Which point is corresponding to the reference point?
Reference image:
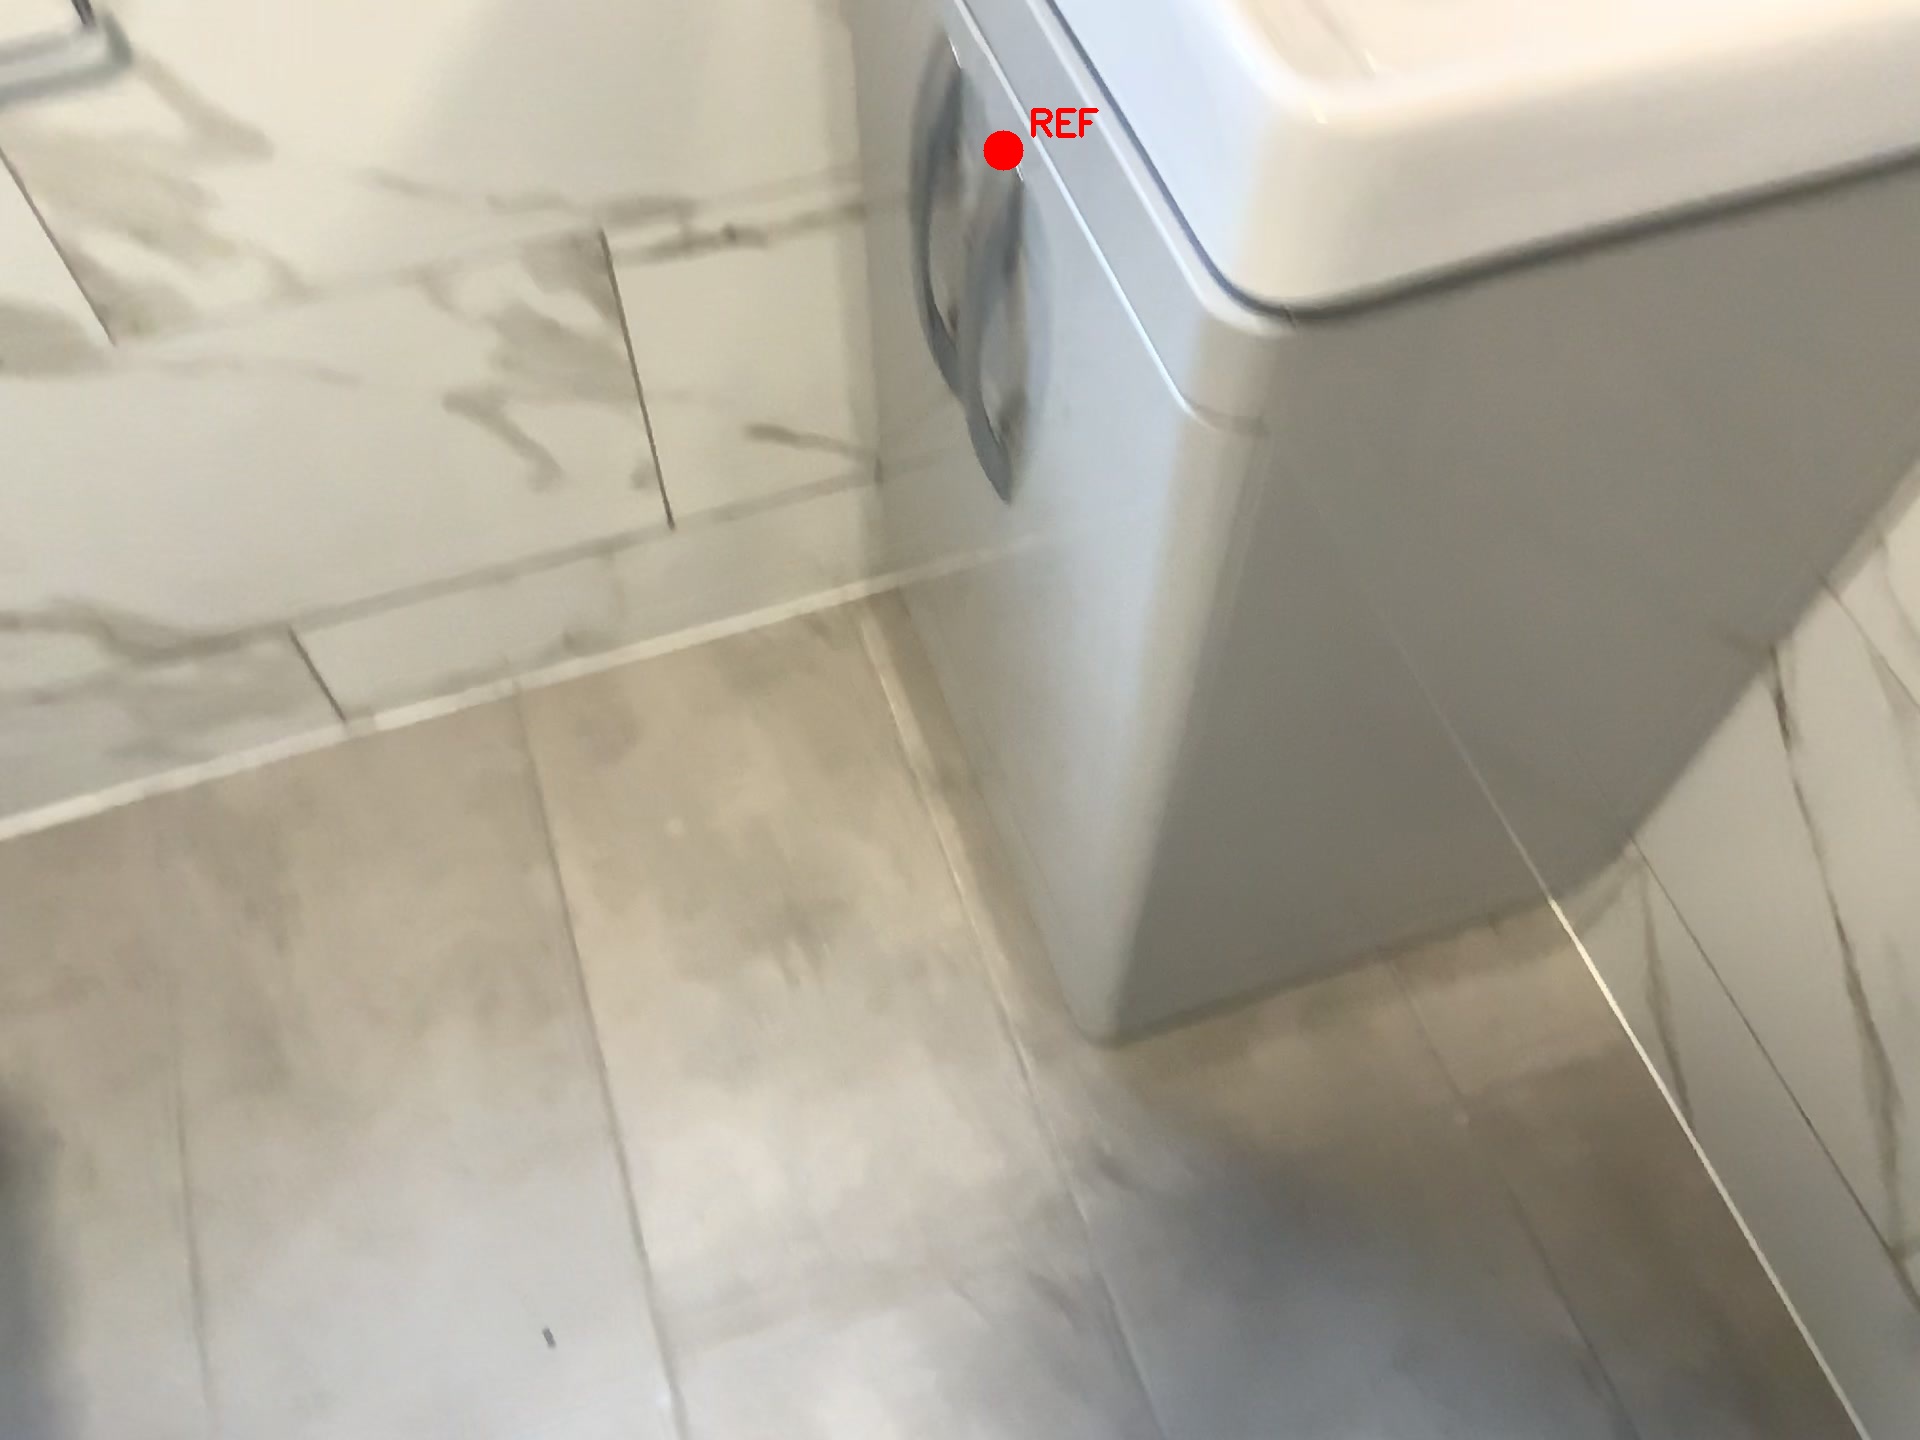
Option image:
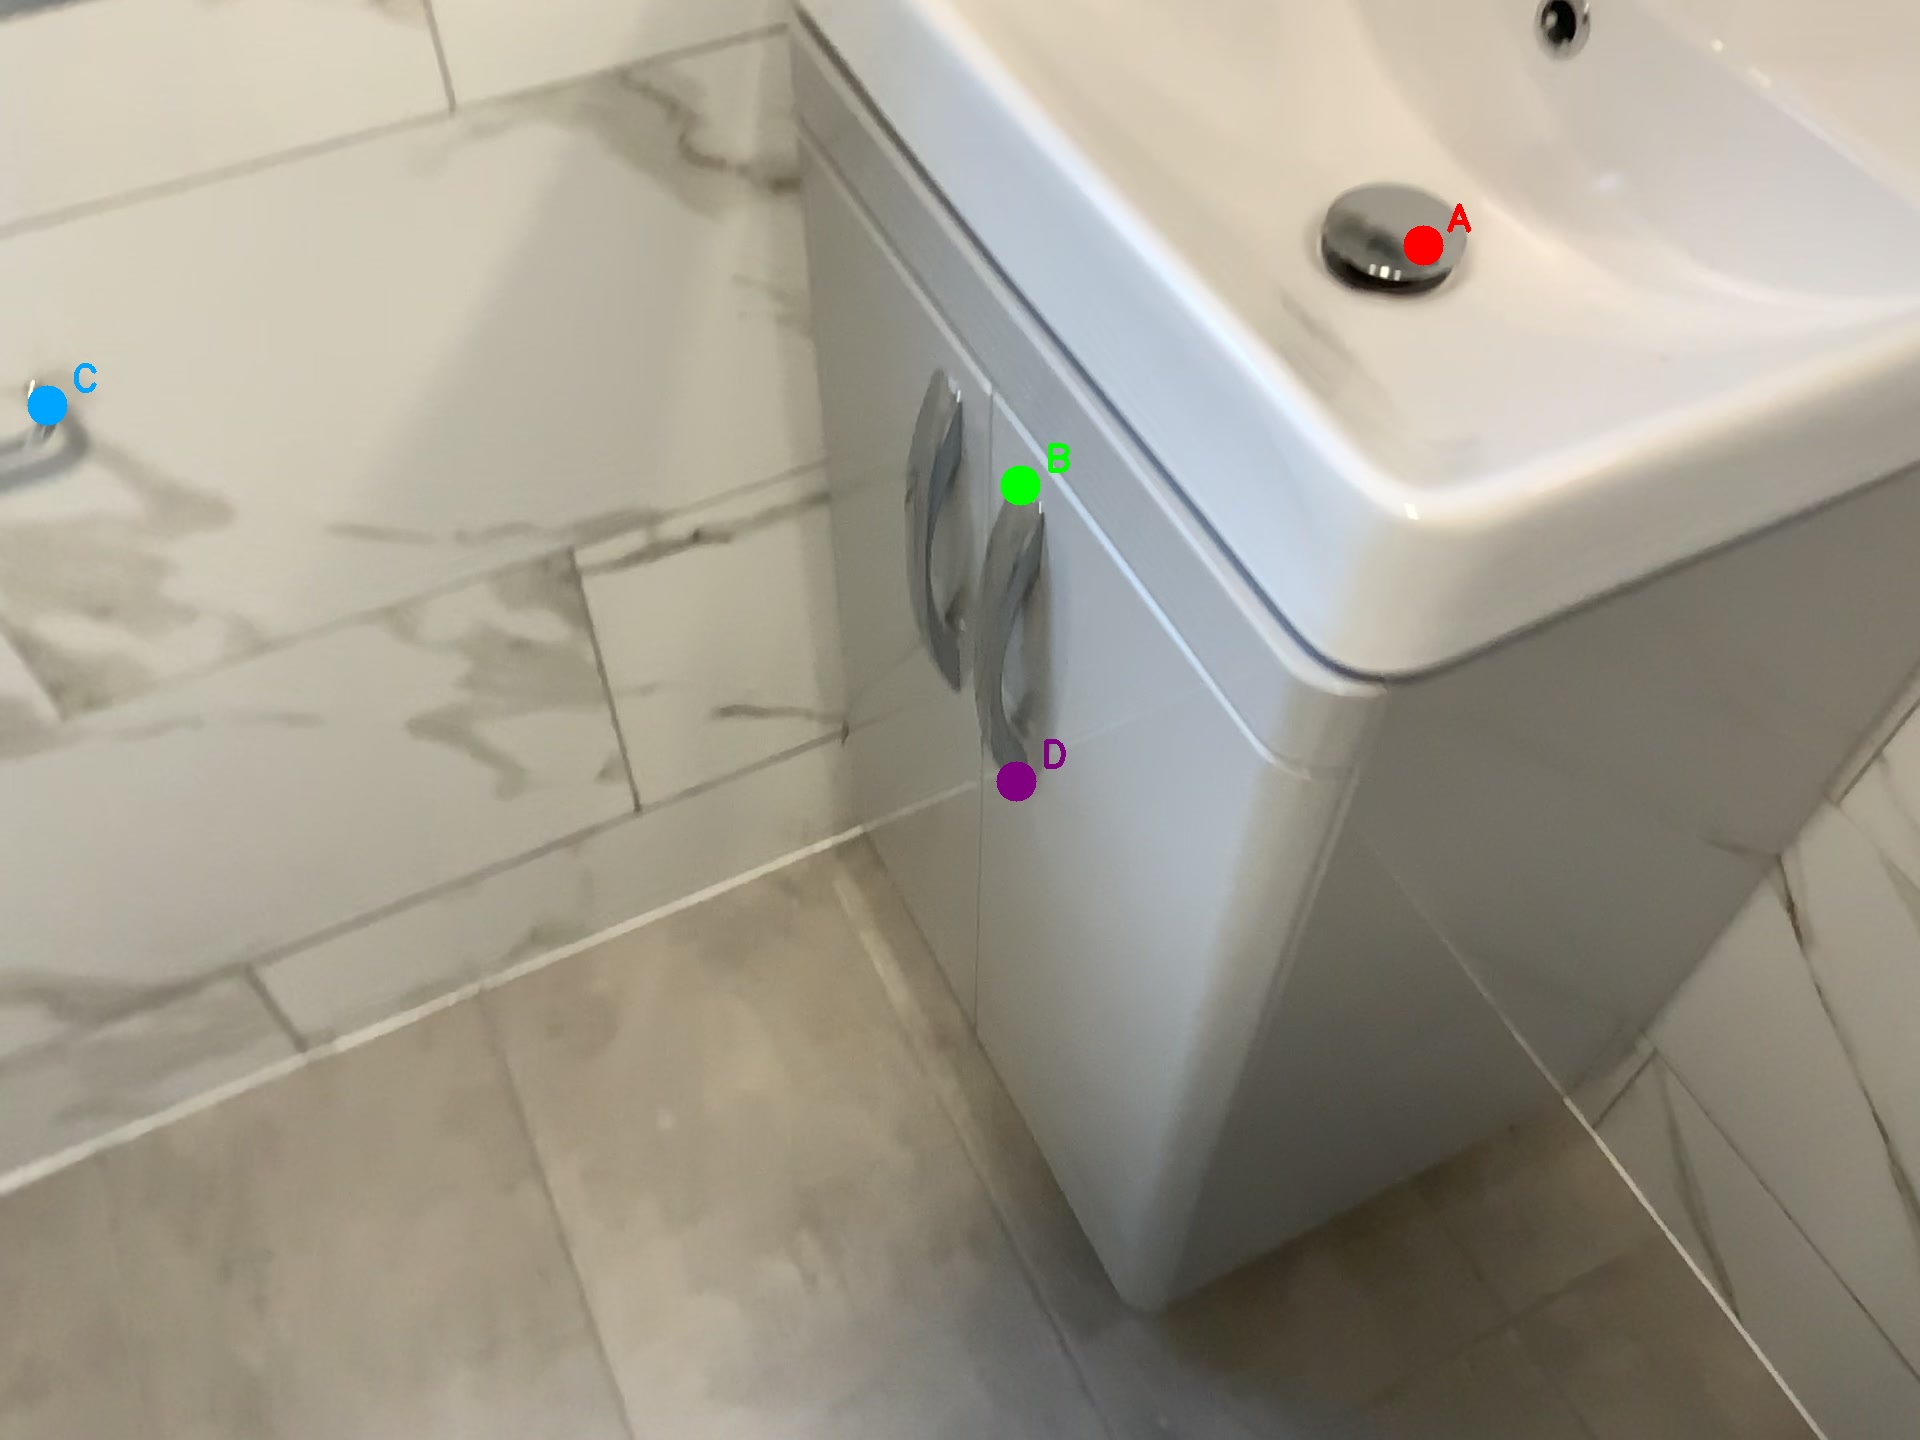
Choices:
Point A
Point B
Point C
Point D
Answer: (B)